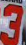
Number: 3